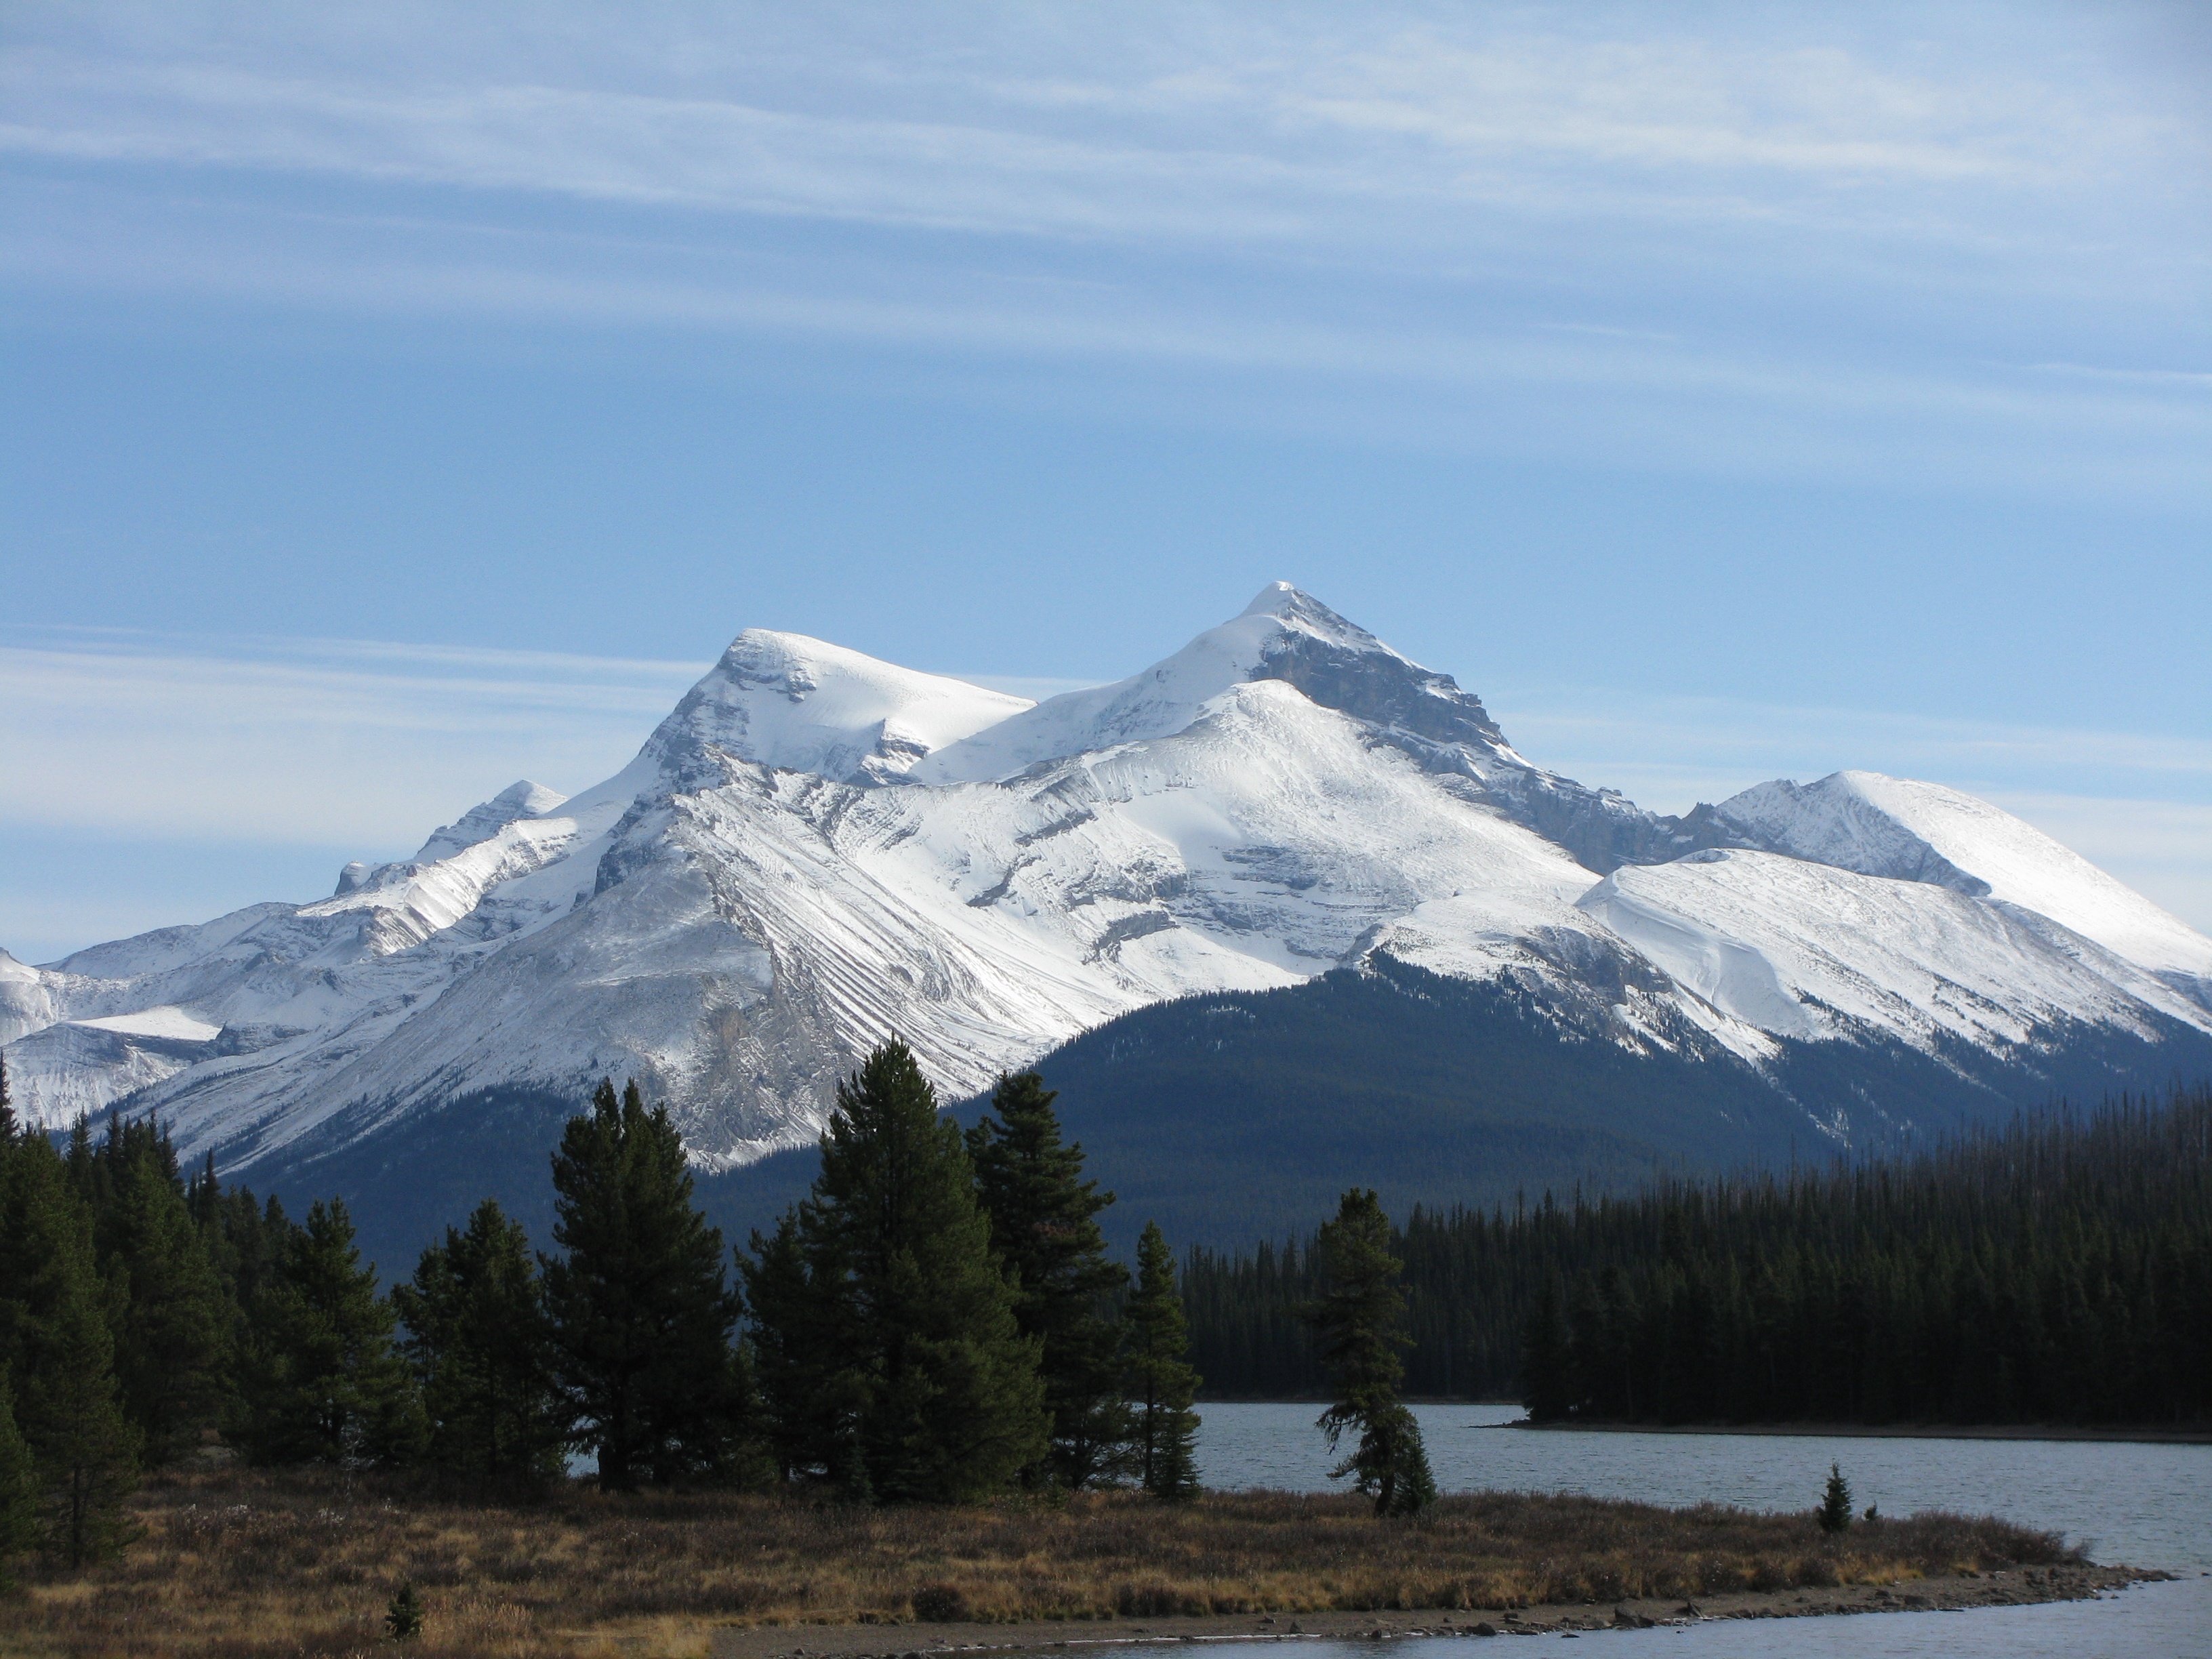
landscape, forest, wilderness, mountain, snow, winter, lake, mountain range, ridge, summit, alps, plateau, fell, loch, landform, geographical feature, mountainous landforms